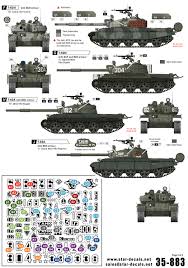
Label: Tank